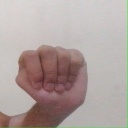
अक्षर: ठ